Manlius, Illinois

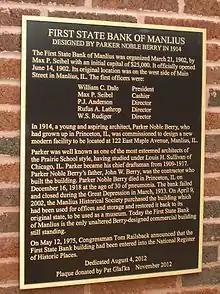
Plaque on First State Bank of Manlius

As of the 2020 census there were 298 people, 131 households, and 81 families residing in the village. The population density was . There were 164 housing units at an average density of . The racial makeup of the village was 93.29% White, 0.34% Asian, 0.34% from other races, and 6.04% from two or more races. Hispanic or Latino of any race were 2.01% of the population.